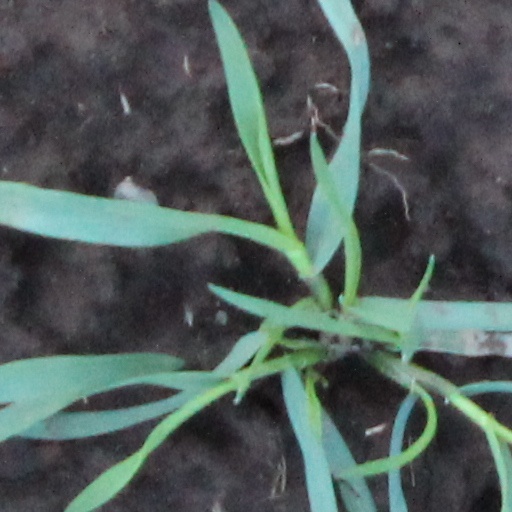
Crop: wheat